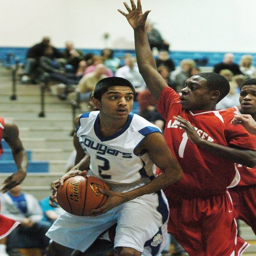
images at boys basketball game .